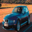
Label: automobile